The Leader (Welsh newspaper)

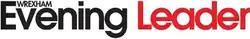
A previous "Evening Leader" logo, from the Wrexham edition

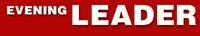
Former "Evening Leader" logo (1973–2006)

The Leader (formerly The Wrexham Evening Leader) is a daily newspaper in Wales which is distributed on weekday mornings, combining both local and national news.